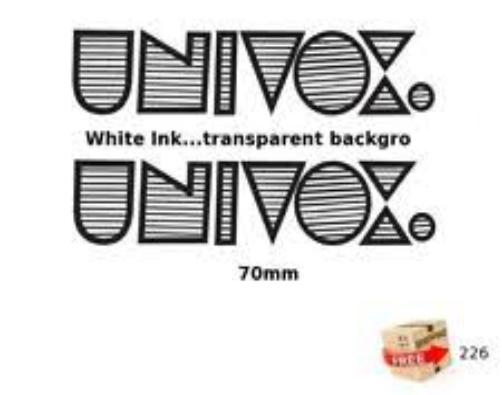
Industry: Electronic